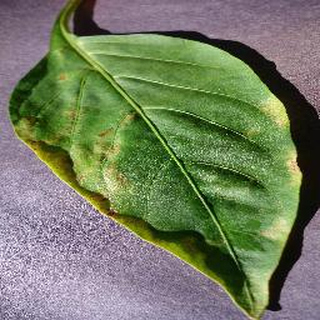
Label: bell_pepper_bacterial_spot